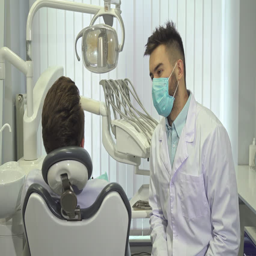
young caucasian dentist beginning the check up at the office .